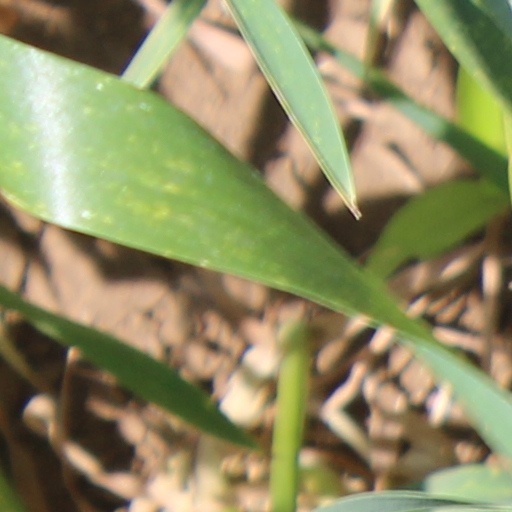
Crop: wheat